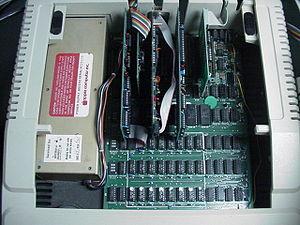
L'Apple II est l'un des premiers ordinateurs personnels au monde fabriqué à grande échelle. Conçu par Steve Wozniak, commercialisé le 10 juin 1977 par Apple, il commence sa carrière auprès des particuliers passionnés, mais la sortie du premier tableur, VisiCalc en 1979 permit son entrée dans le monde professionnel et une augmentation très importante de ses ventes, faisant la richesse subite de la société Apple à cette époque.